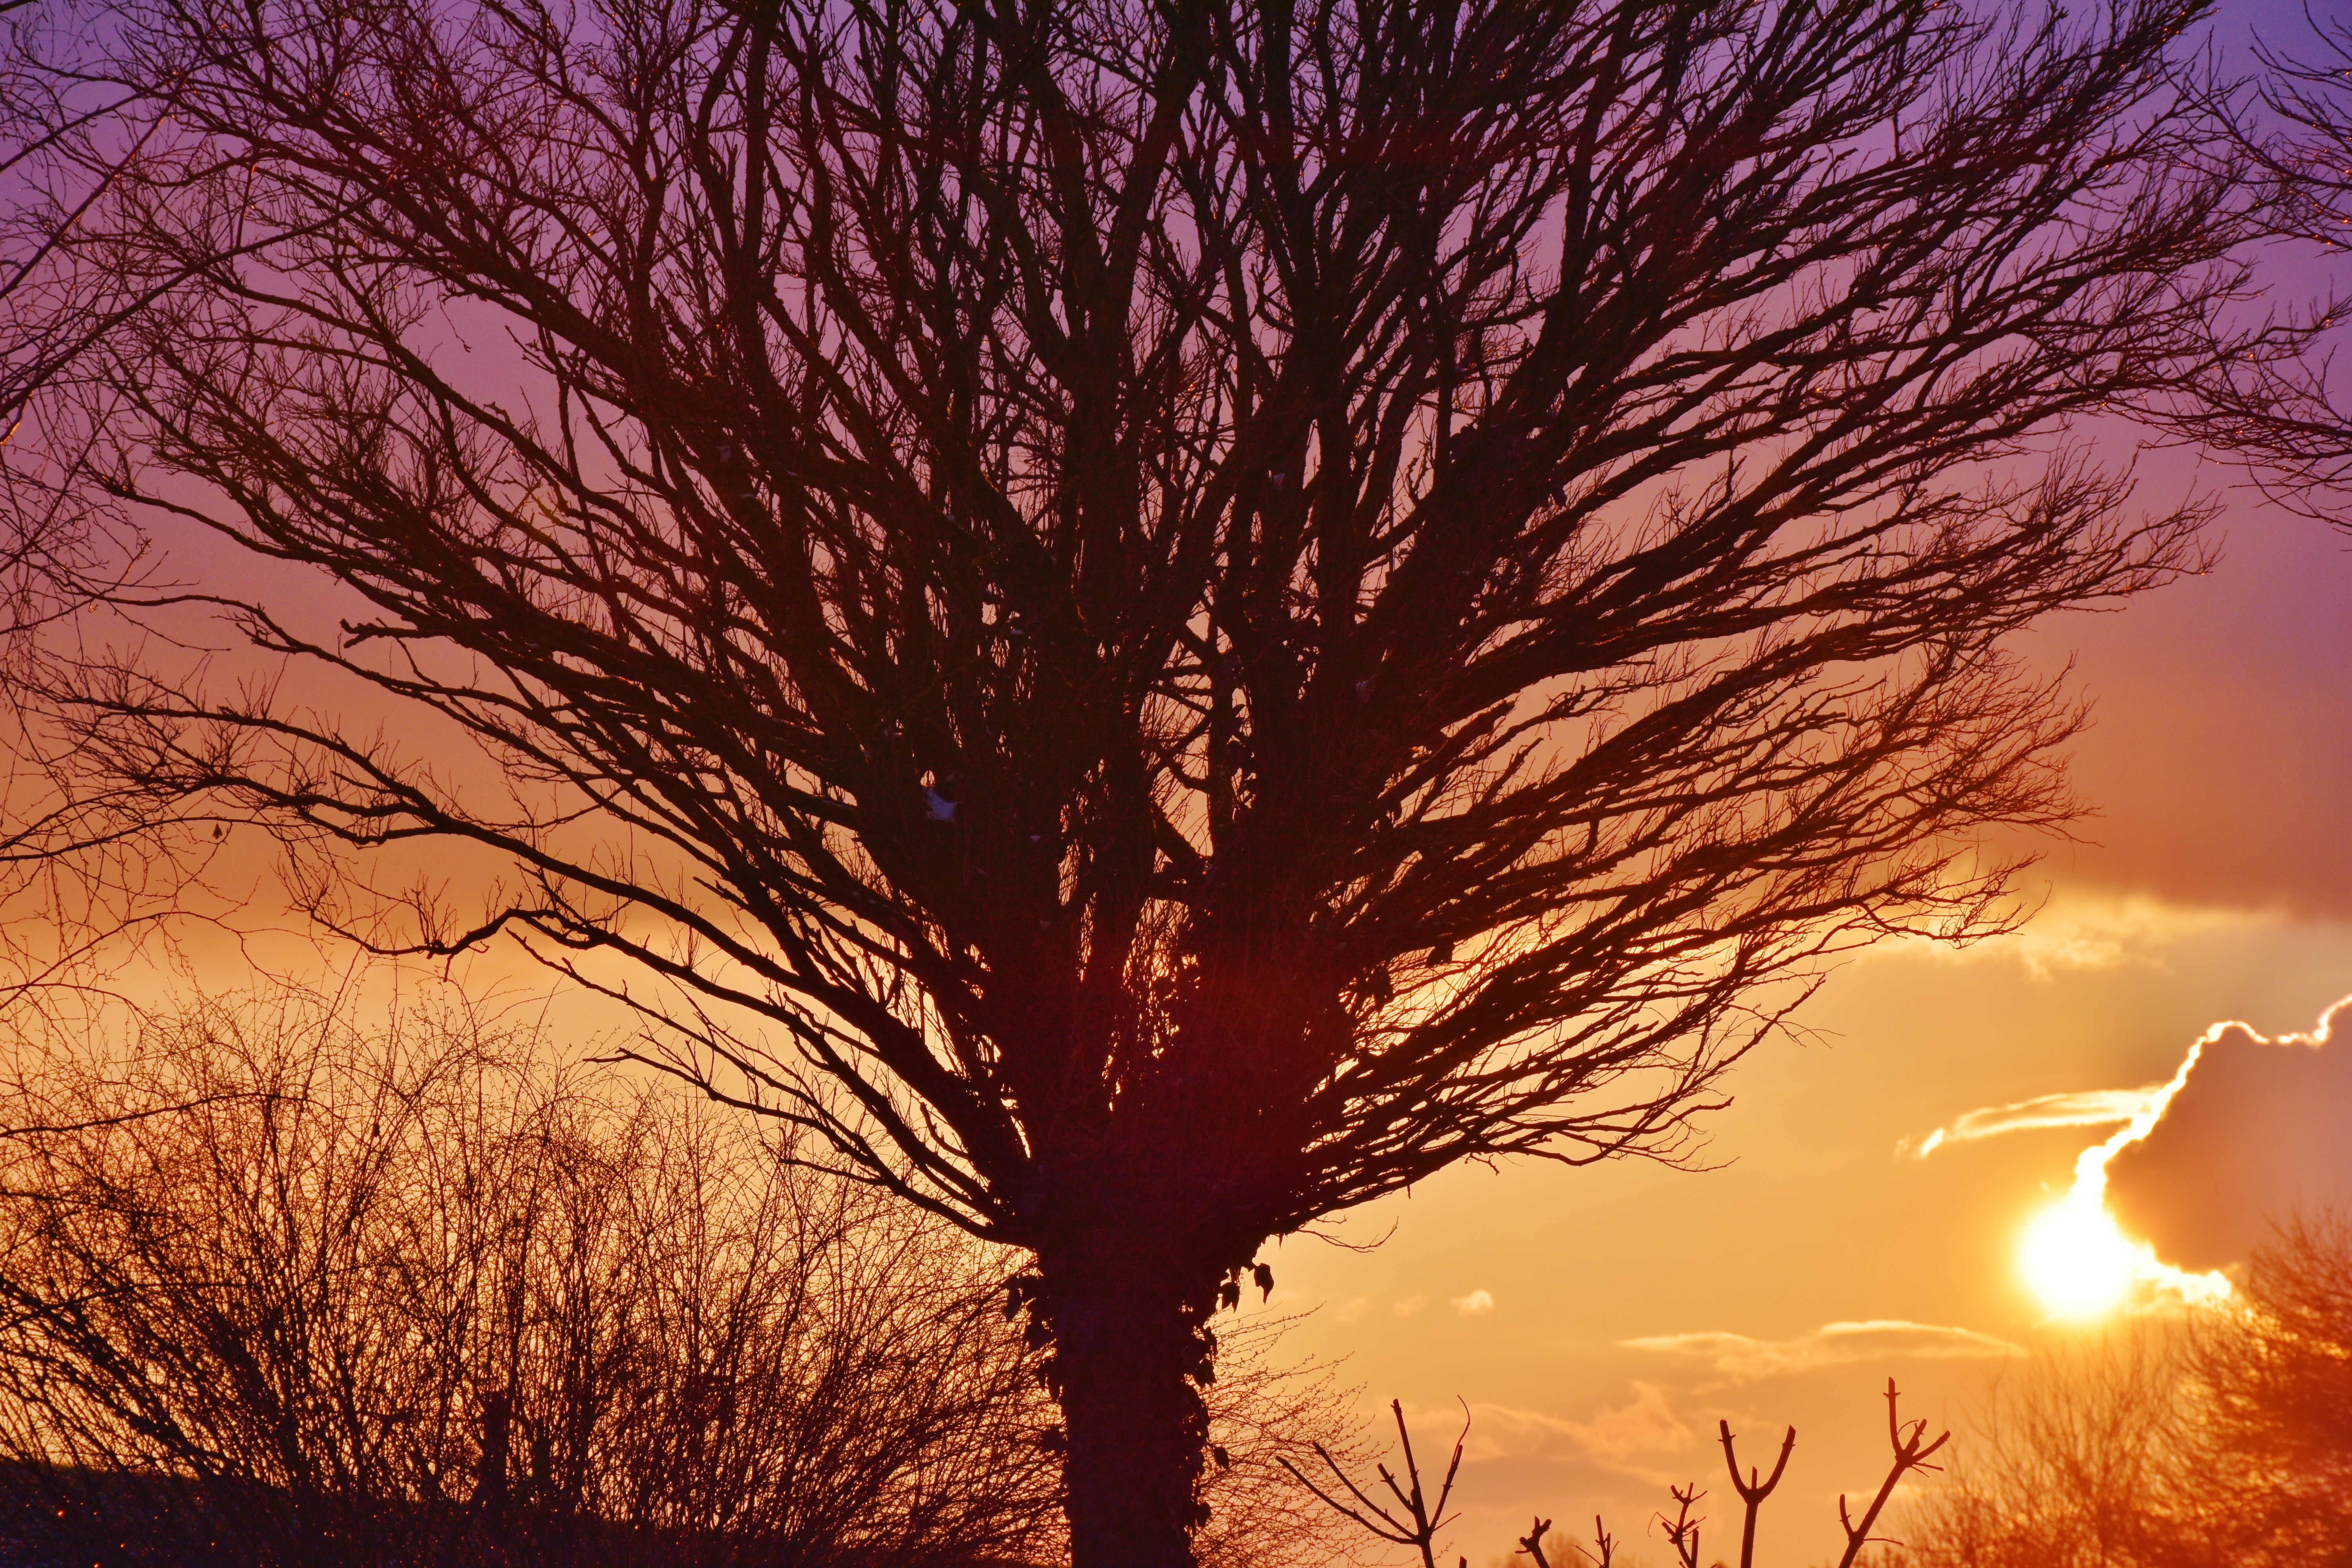
tree, branch, plant, sky, sunrise, sunset, sunlight, morning, dawn, dusk, evening, twilight, savanna, abendstimmung, afterglow, evening sky, atmospheric phenomenon, woody plant, red sky at morning